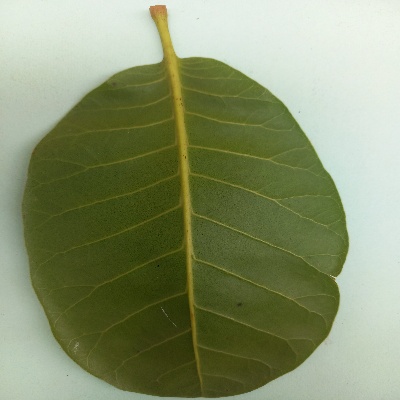
Crop: Cashew
Condition: healthy